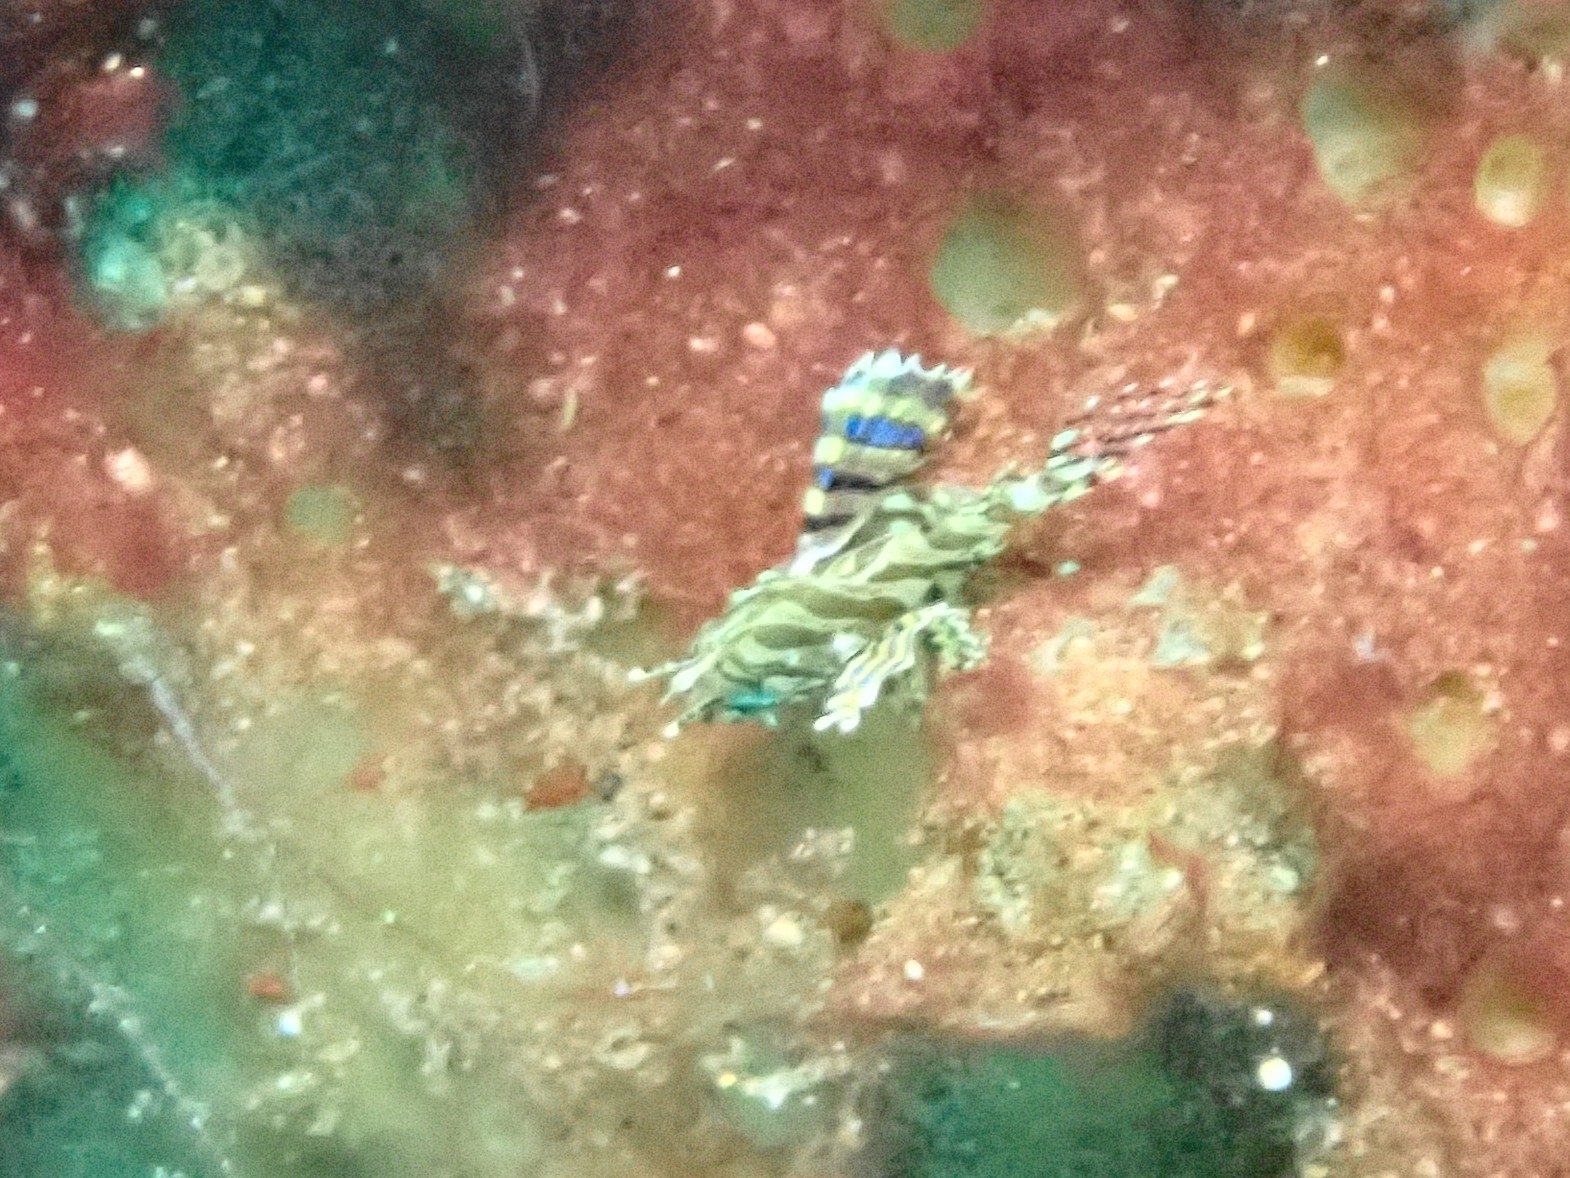
fish (species not among the labelled classes)